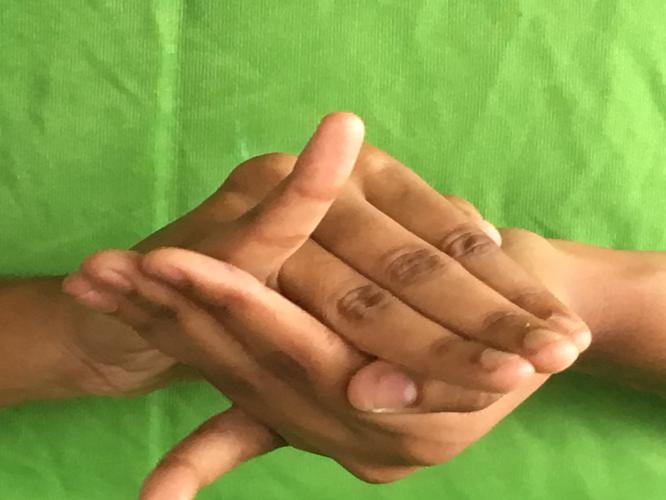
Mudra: Kurma
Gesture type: double_hand